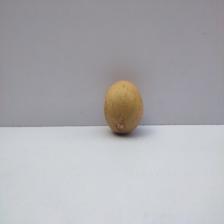
Size: Medium